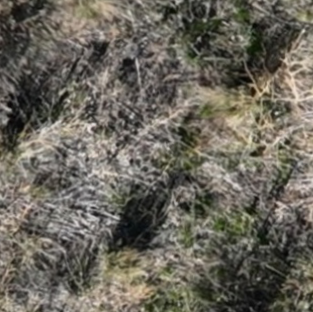
Month: october